Zerstörergeschwader 76

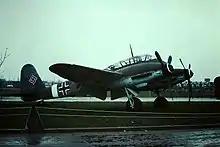
Me 410, operated by ZG 76 from April 1944

On 21 May, ZG 76 was in combat supporting German forces in the Battle of Arras. In combat with No. 229 and No. 253 Squadrons intercepting bombers from III./KG 1, the ZG 76 Bf 110s managed to down two Hurricanes; one pilot was killed while Squadron Leader Elliot was captured. One of the 9./KG 1 bombers was shot down. On 23 May, according to Fighter Command records, four fighters were lost in action with Bf 110 units killing one pilot, wounding another while two were wounded.